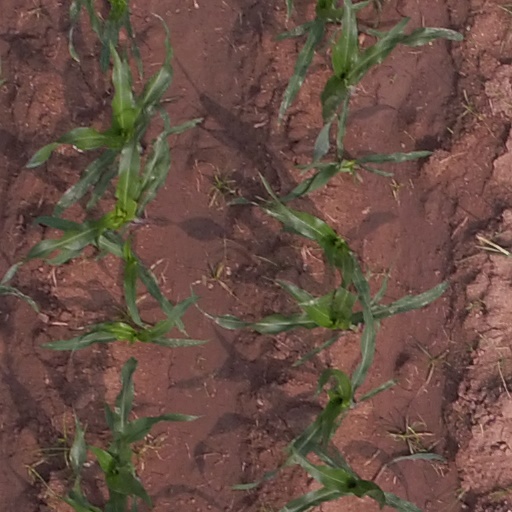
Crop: maize; corn